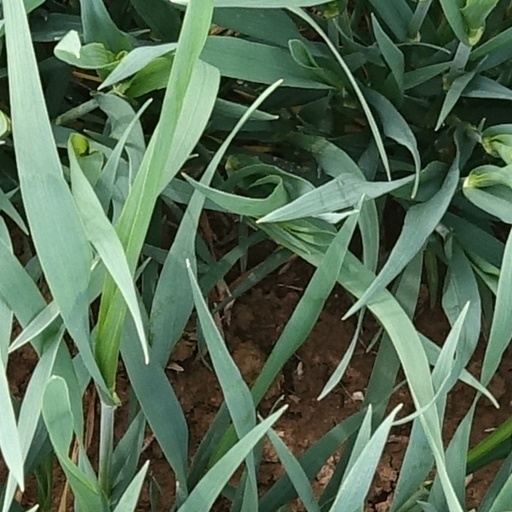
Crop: wheat